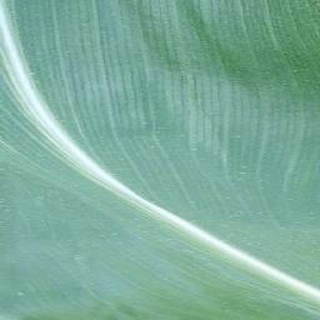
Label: healthy_corn